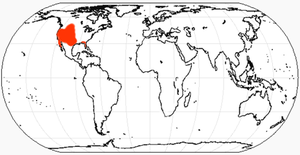
Epicyon est un genre éteint de très grands canidés appartenant à la sous-famille également éteinte des borophaginés et vivait en Amérique du Nord au cours du Miocène, soit il y a environ entre 23,03 et 5,333 millions d'années.